Houmt El Souk

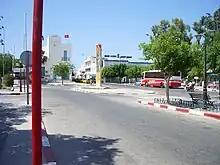

Djerba has a hot-summer Mediterranean climate with mild, wet winters and hot, dry summers. The region experiences low annual rainfall, mostly between October and April, and enjoys a high amount of sunshine throughout the year.